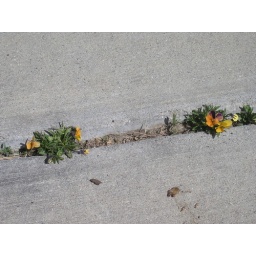
look at the cute flowers in my sidewalk crack